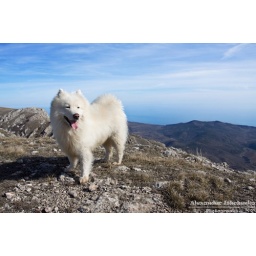
Samoyed dog full of joy in mountains, with cool blue sky.